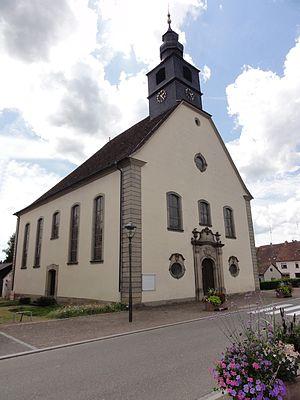
Alsace, Bas-Rhin, Église protestante de Harskirchen (PA00084744, IA67005797).
Cet article recense une partie des monuments historiques du Bas-Rhin, en France.
Cette église protestante de Harskirchen est un monument historique situé à Harskirchen, dans le département français du Bas-Rhin.
Harskirchen est une commune française située dans le département du Bas-Rhin, en région Grand Est.